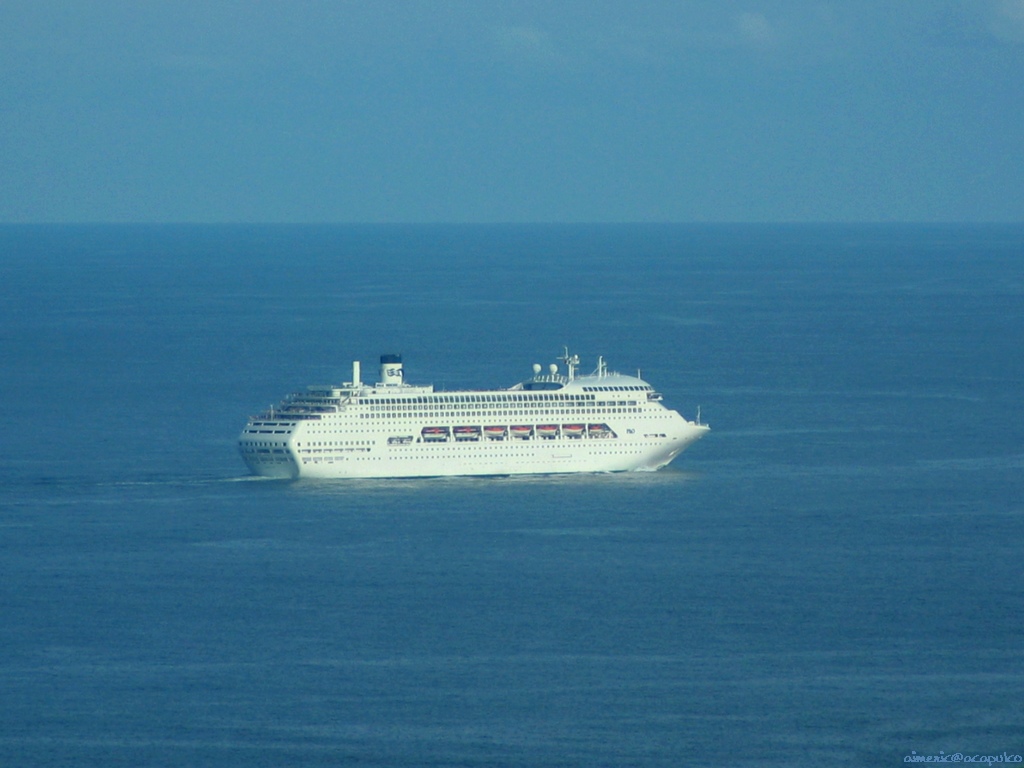
Vehicle type: Ships